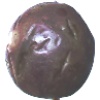
Label: passion_fruit